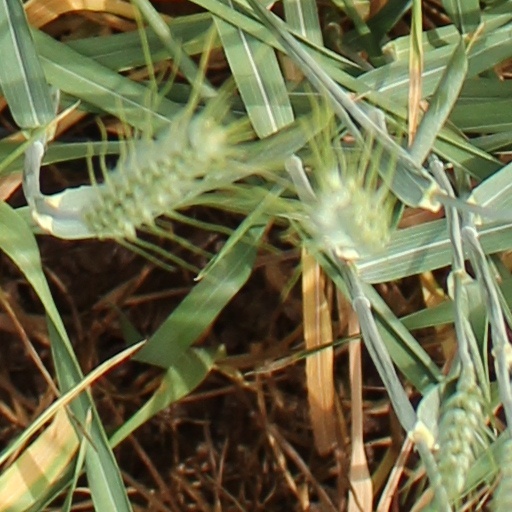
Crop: wheat